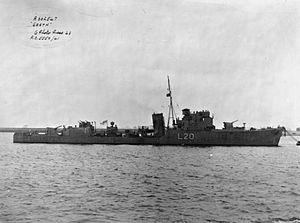
Le HMS Garth est un destroyer de classe Hunt de type I de la Royal Navy, qui participa aux opérations navales contre la Kriegsmarine pendant la seconde Guerre mondiale.